Colby Community College

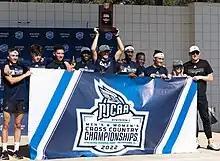
The Colby Trojans men's cross country team celebrating a national championship in 2022

The Colby Trojans are members of the Kansas Jayhawk Community College Conference. All nine of the competitive athletic teams are National Junior College Athletic Association Division I programs.